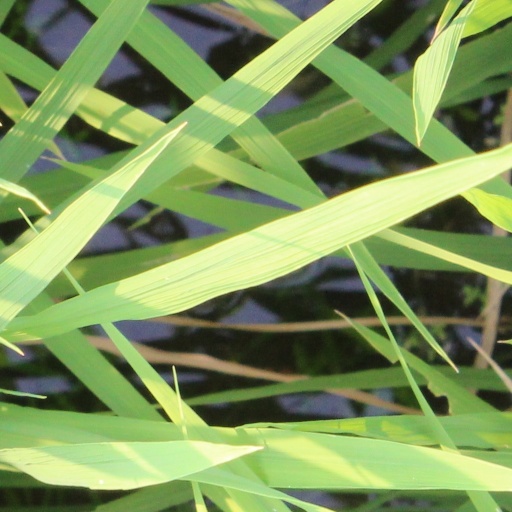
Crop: rice